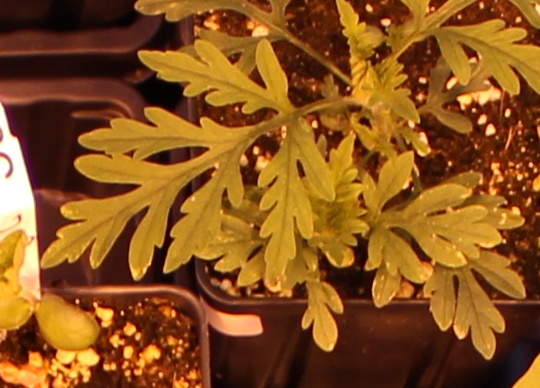
Label: Ragweed